Transportation in New York City

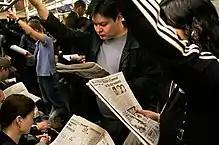
New York City Subway passengers in May 2005

The system is a major venue for commerce, entertainment, and political activism. Much of the city, excluding Staten Island, relies on the subway, which is open 24 hours a day, as its main source of transportation. Campaigning at subway stations is a staple of New York elections akin to candidate appearances at small town diners during presidential campaigns in the rest of the country. Each week, more than 100 musicians and ensembles with a broad ranging of genres, including classical, bluegrass, African, South American, and jazz, give over 150 performances sanctioned by New York City Transit at 25 locations throughout the subway system, many under the Music Under New York program. There are many more who are unauthorized performers called buskers, who range from professionals putting on an impromptu show to panhandlers seeking donations by way of performance.